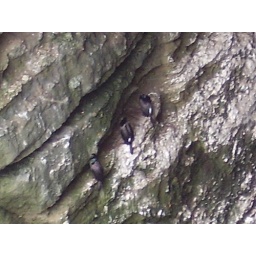
three birds from above on a cliff wall near the waves...